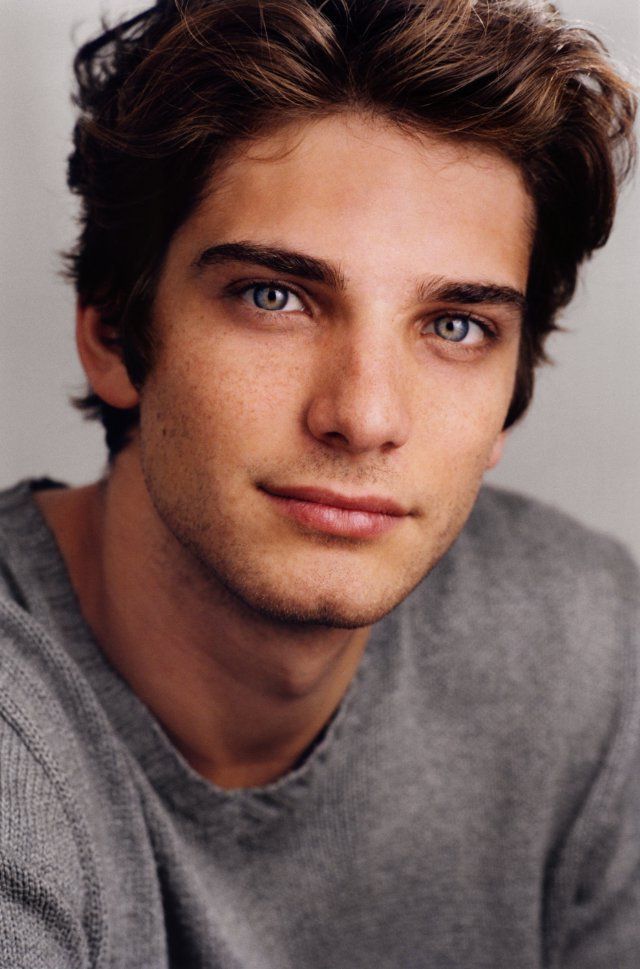
Portrait style: Real Portrait